Mikael Odenberg

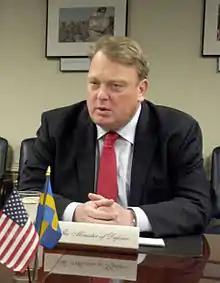
Mikael Odenberg during a visit to the USA in April 2007

Mikael Ingemarsson Odenberg (born 14 December 1953) is a Swedish politician of the Moderate Party. He was a Member of Parliament from 1991 to 2006 and Minister for Defence in the Swedish government from 2006 to 2007. From 1 March 2008 to 28 February 2017 he was the director-general of Svenska kraftnät.